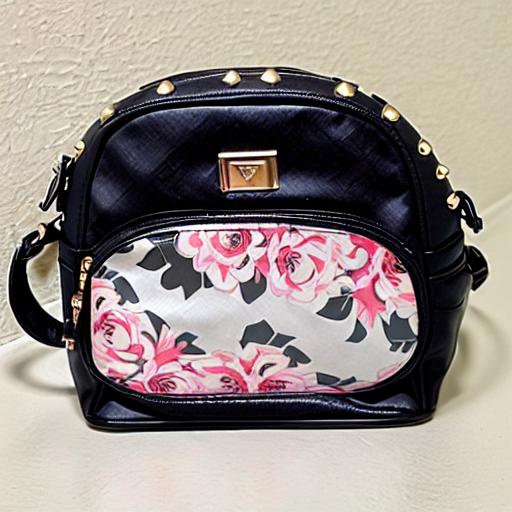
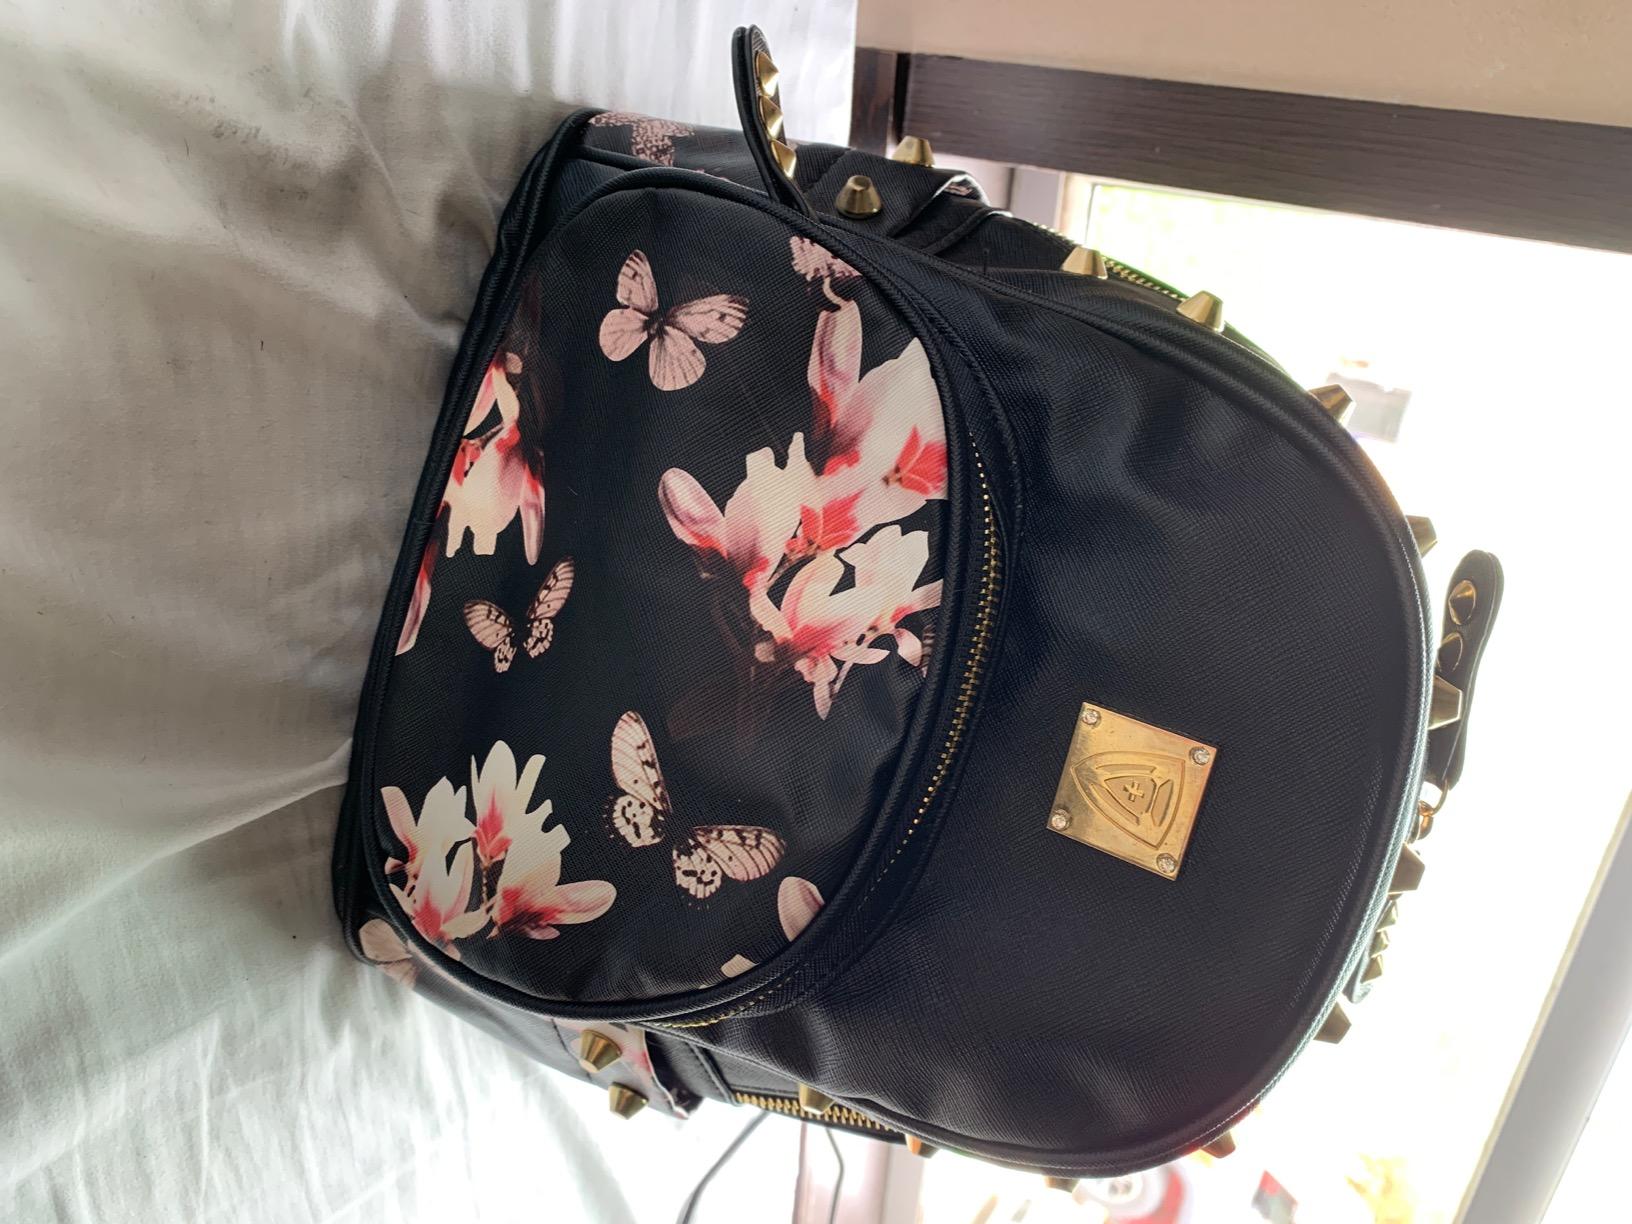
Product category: accessories_handbag
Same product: no